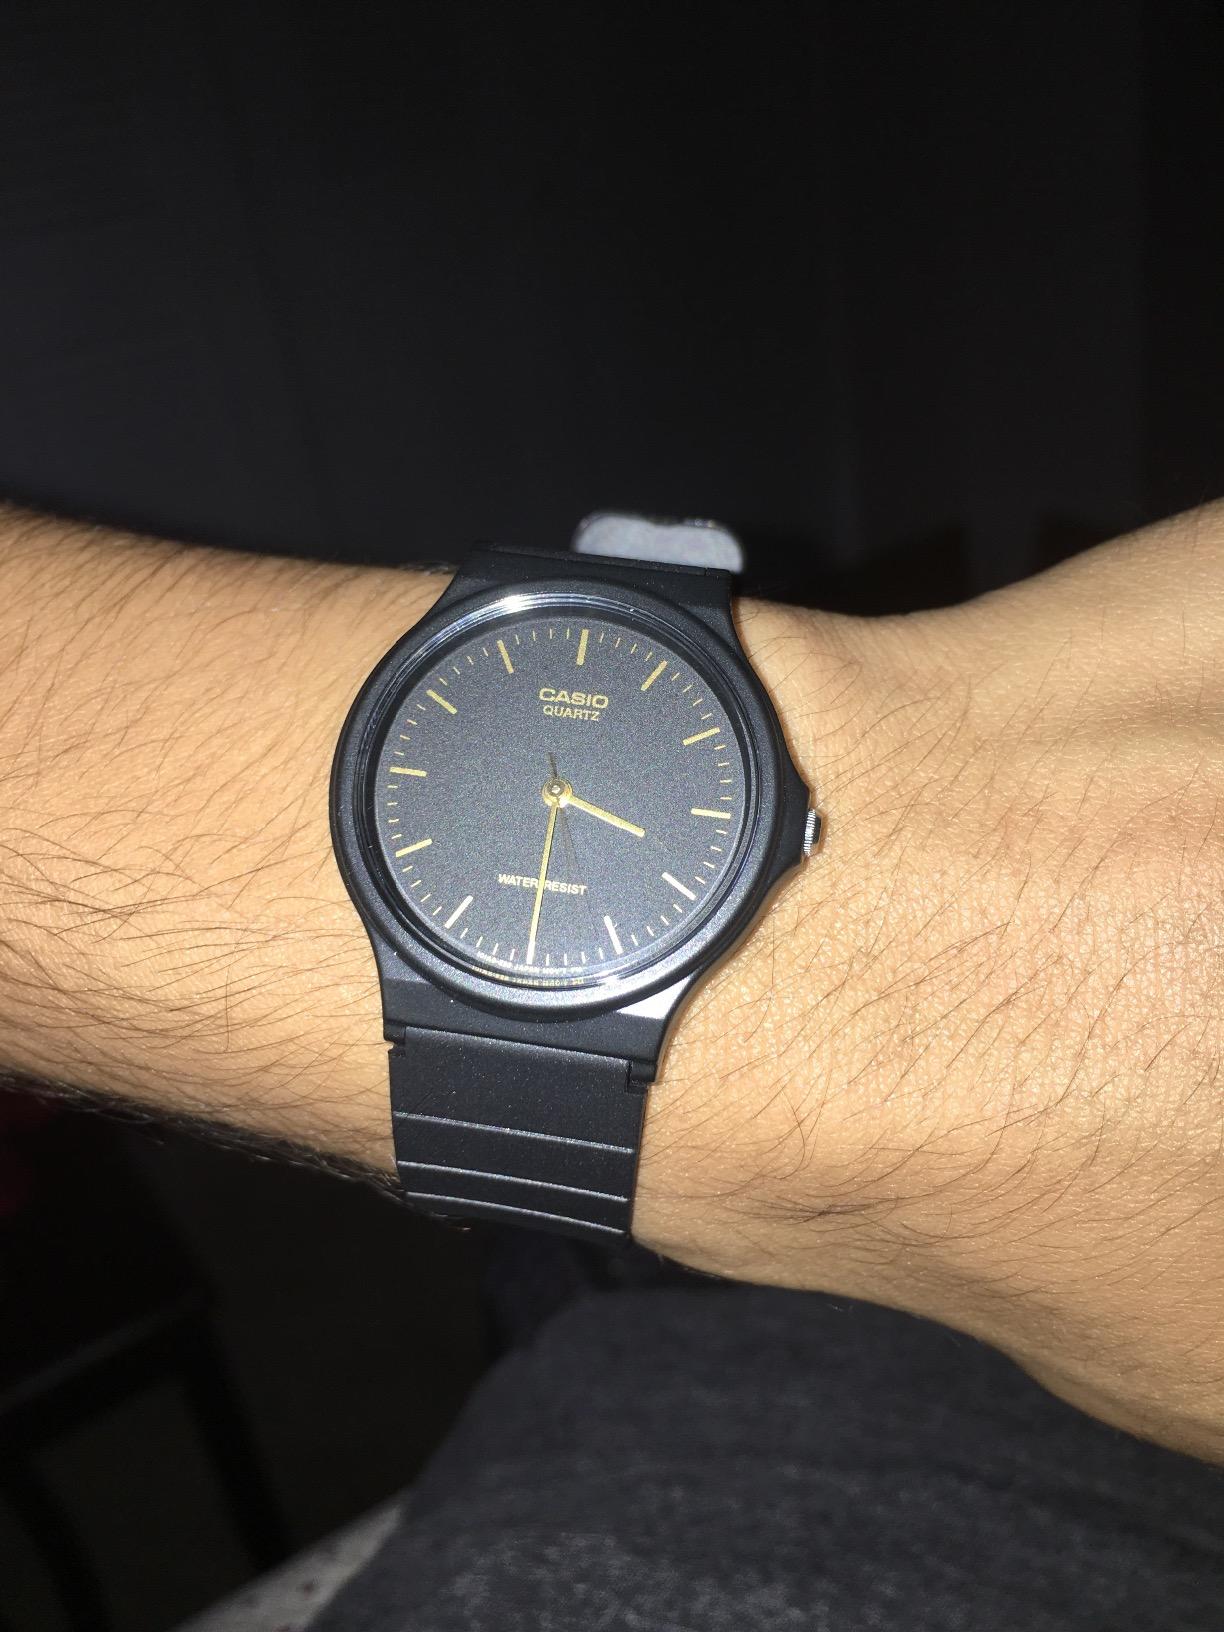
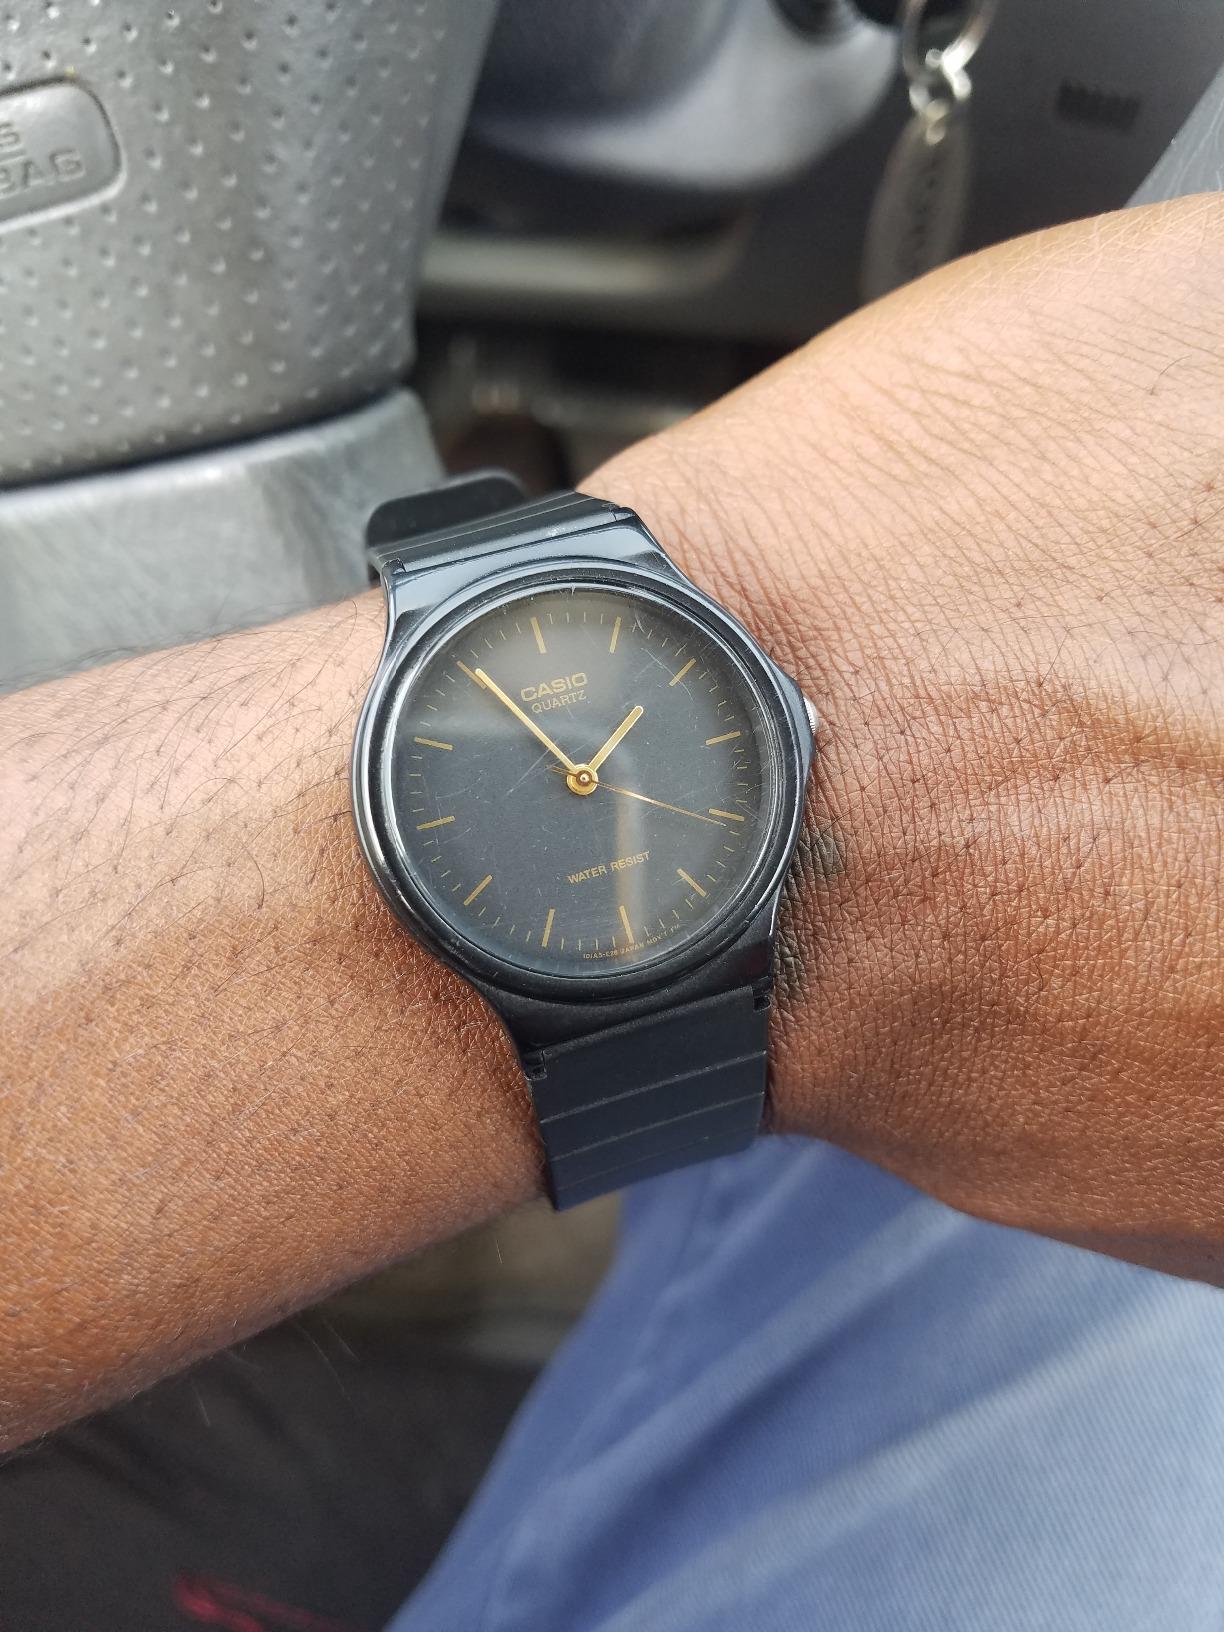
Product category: accessories_watch
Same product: yes